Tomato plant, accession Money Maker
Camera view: horizontal (90 deg, fisheye); turntable rotation: 300 degrees
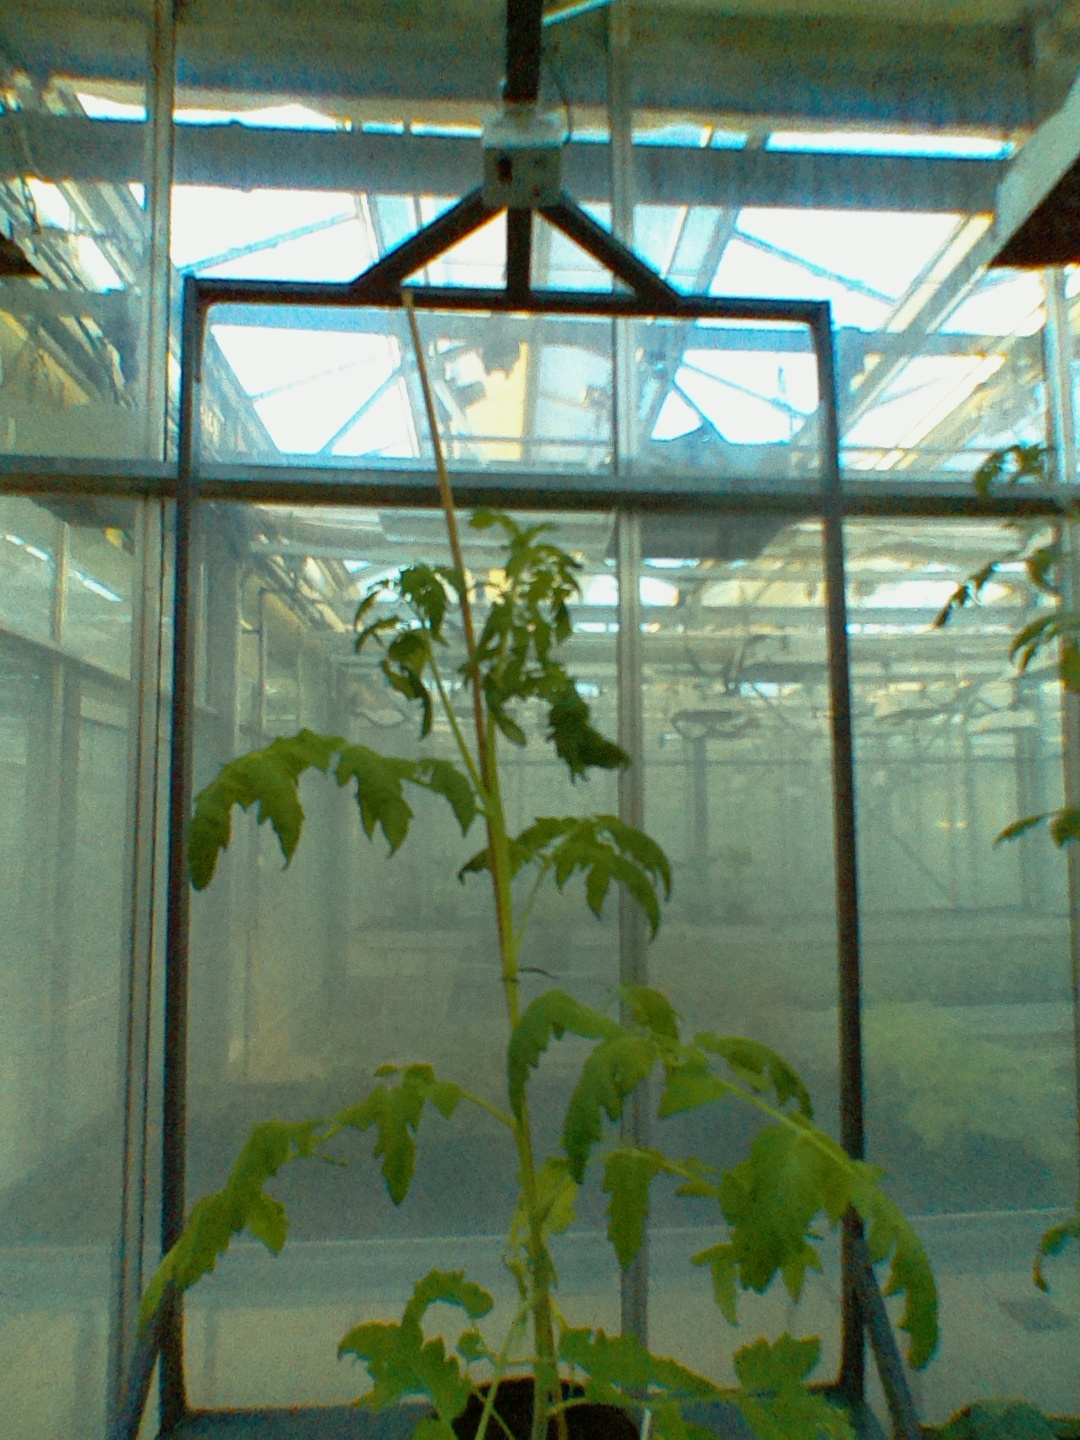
BBCH growth stage 53: 3 inflorescences visible